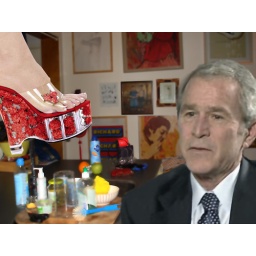
Bush rather had a women's shoe in his face